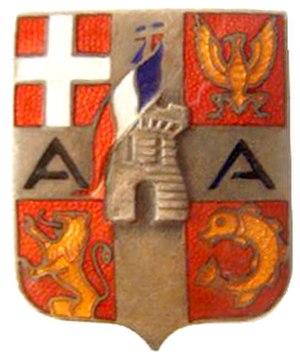
Insigne de l'armée des Alpes période 1939 - 1940. Armée française
Au début de la Seconde Guerre mondiale, l‘armée des Alpes désigne l'ensemble des divisions de l'Armée française stationnées dans les Alpes de décembre 1939 à juin 1940, soit trois divisions de montagne et deux divisions coloniales sous le commandement du général René Olry.
Paul Beynet, ou Étienne Beynet, est un officier général français né le 29 octobre 1883 à Châtillon-en-Michaille et mort le 9 avril 1969 à Annecy. Capitaine d'infanterie pendant la Première Guerre mondiale, il est promu général pendant l'entre-deux-guerres. Il dirige la délégation française à la commission de mise en œuvre de l'armistice pendant l'hiver 1941-1942 puis rejoint les Forces françaises combattantes à Londres.